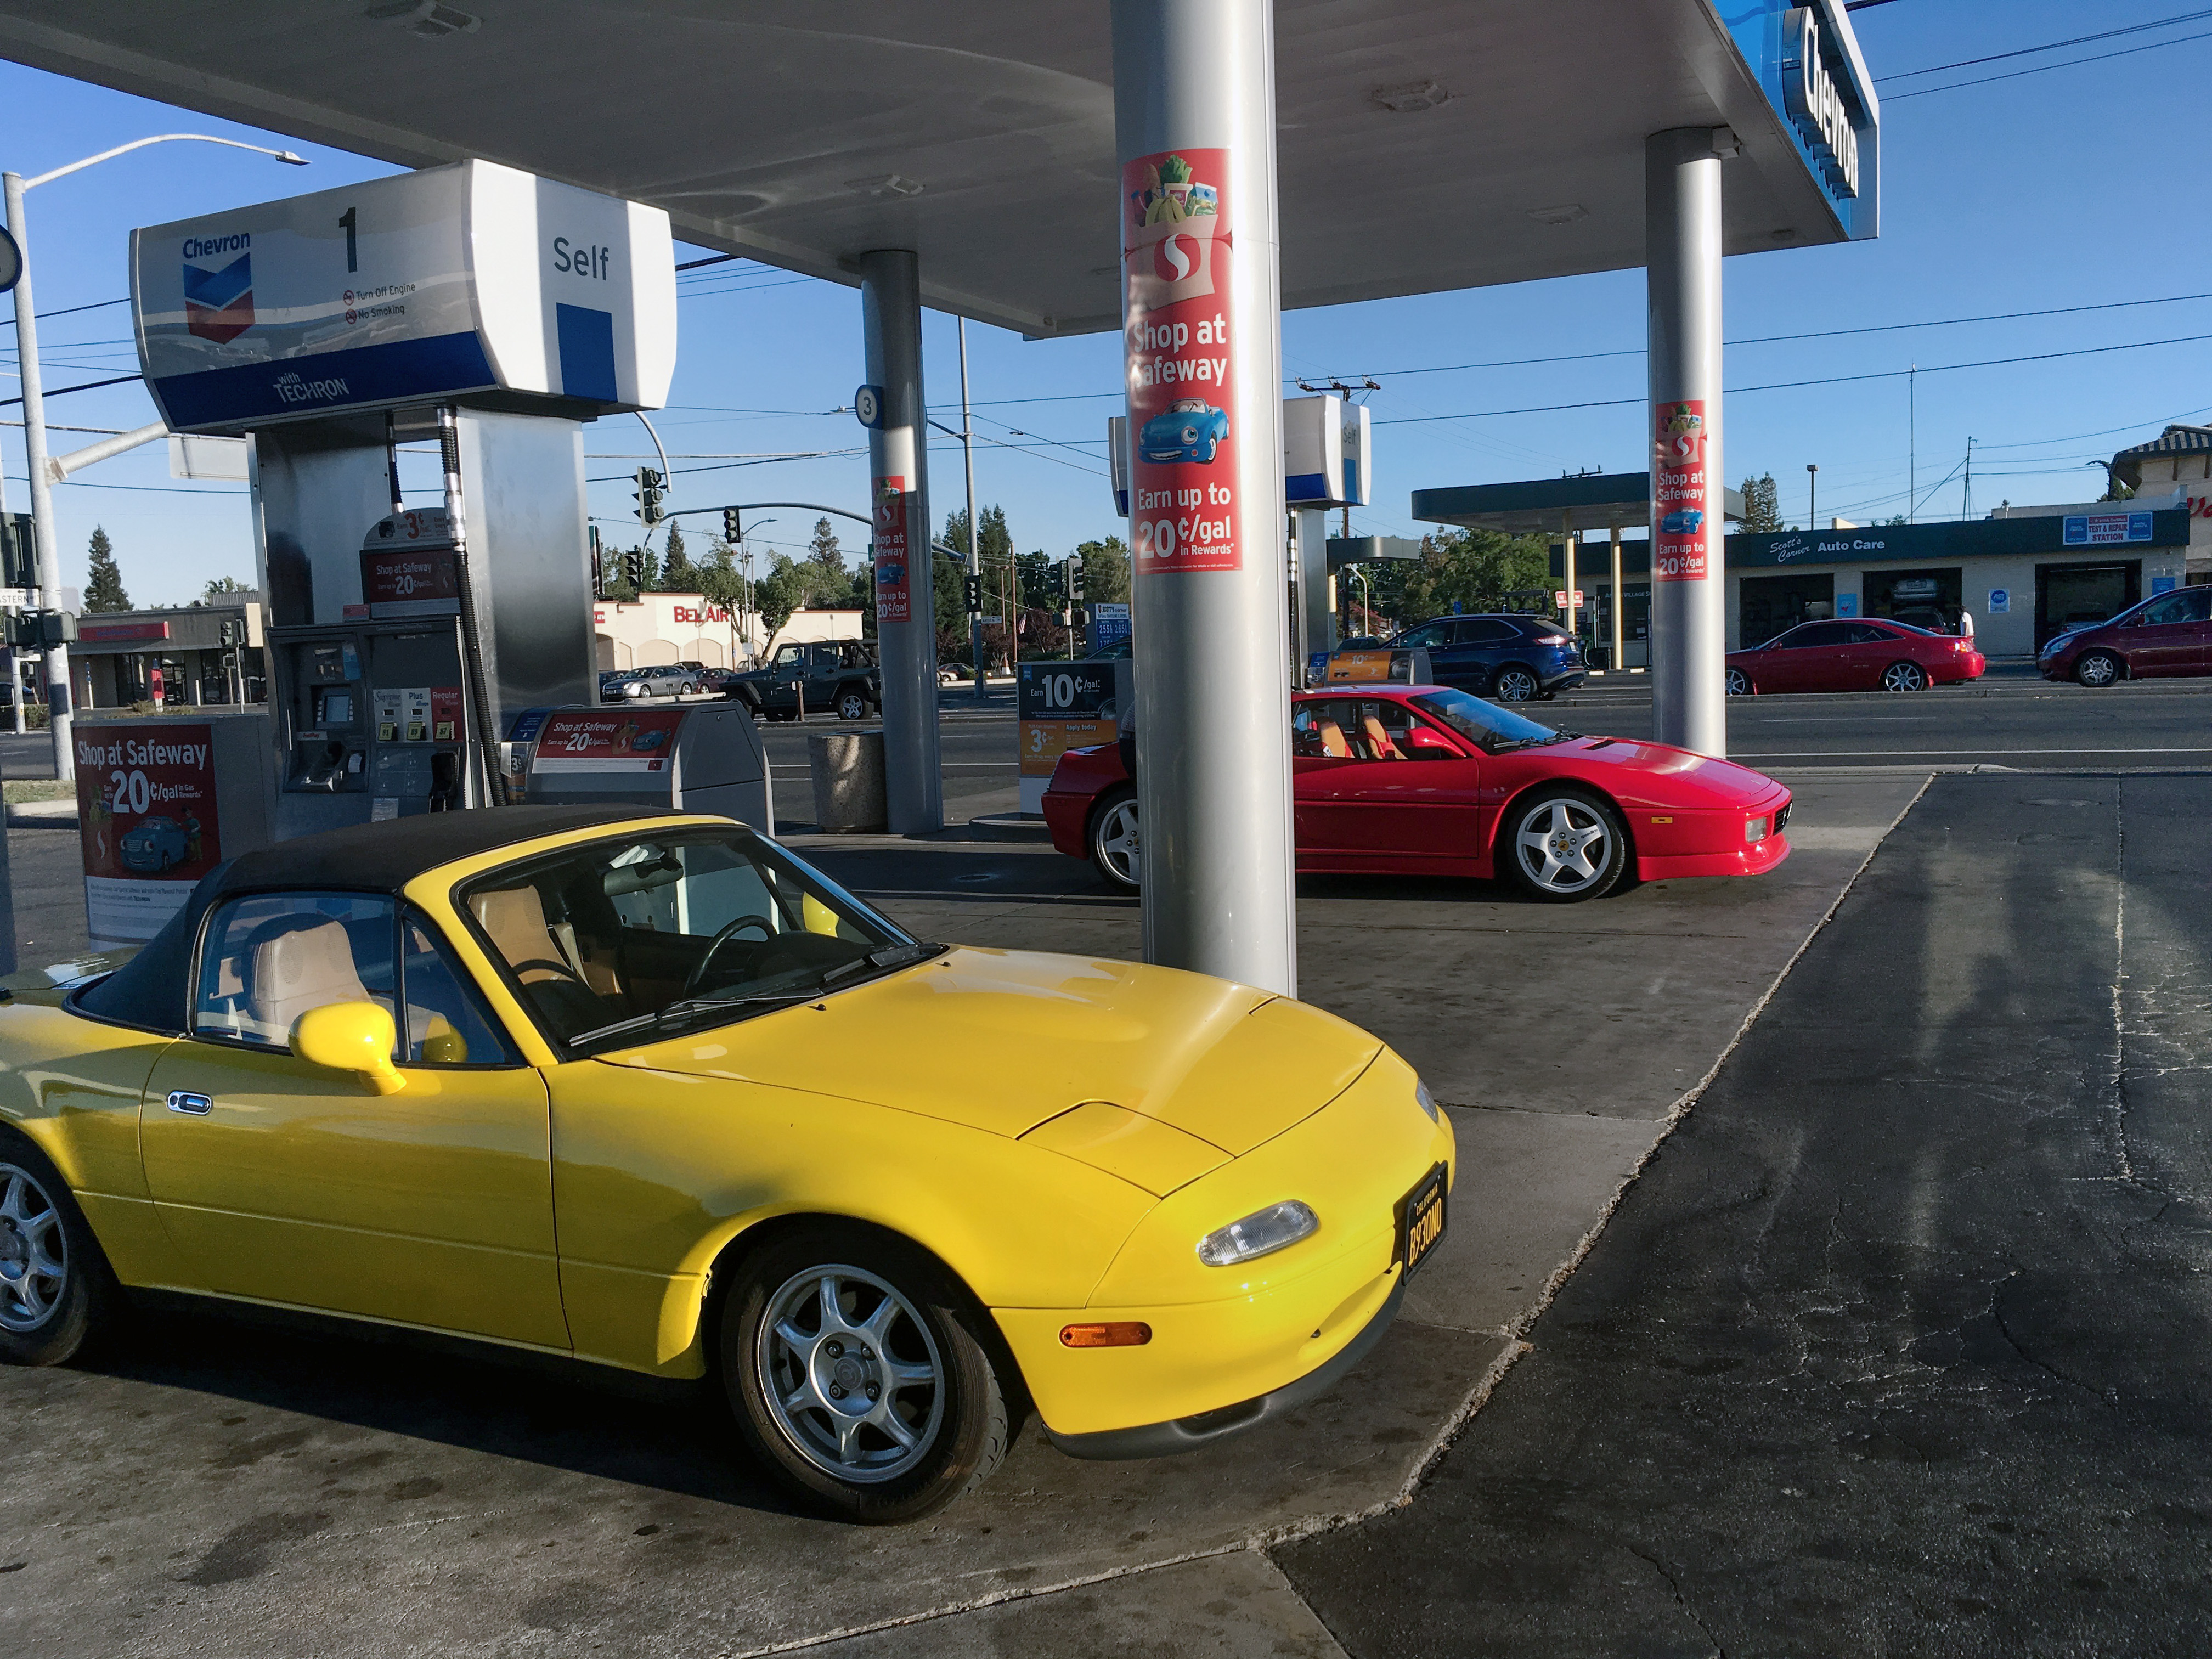
car, wheel, vehicle, sports car, na, racing, gas, race track, mazda, miata, fuel, sacramento, ferarri, chevronstation, land vehicle, auto racing, autocross, automobile make, automotive design, performance car